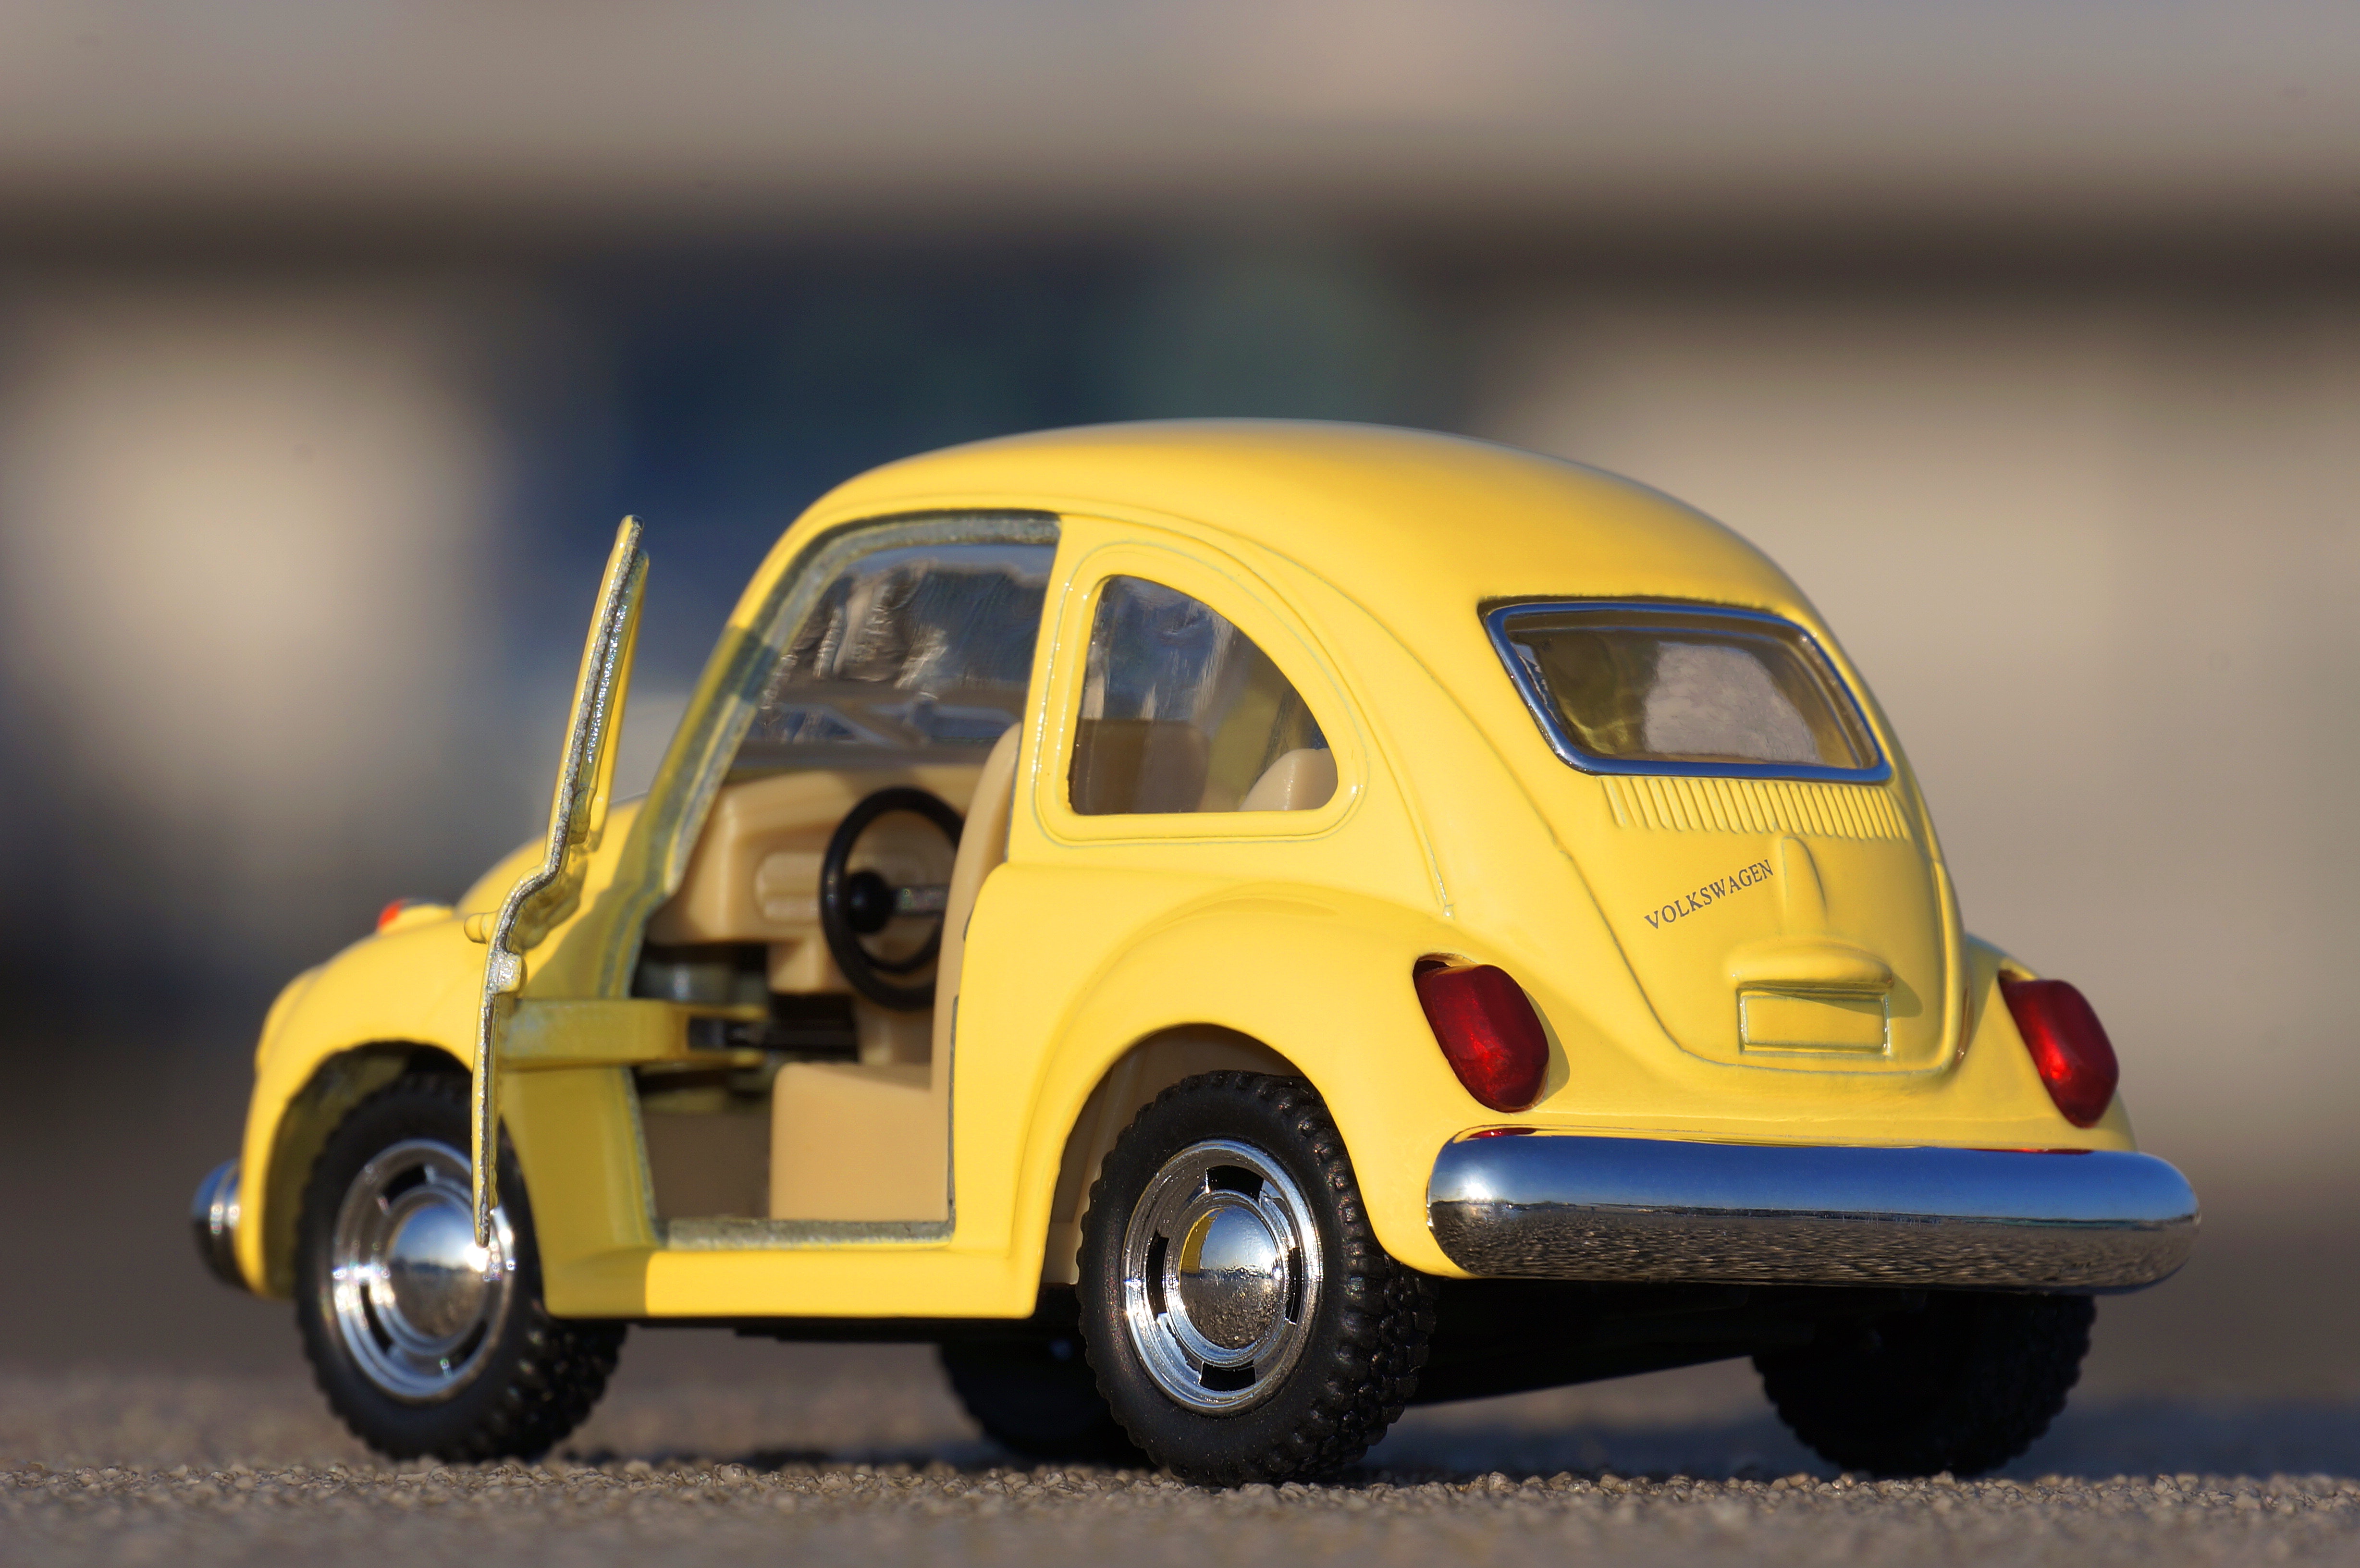
land vehicle, vehicle, car, yellow, motor vehicle, classic car, subcompact car, city car, model car, vehicle door, coupe, compact car, classic, sedan